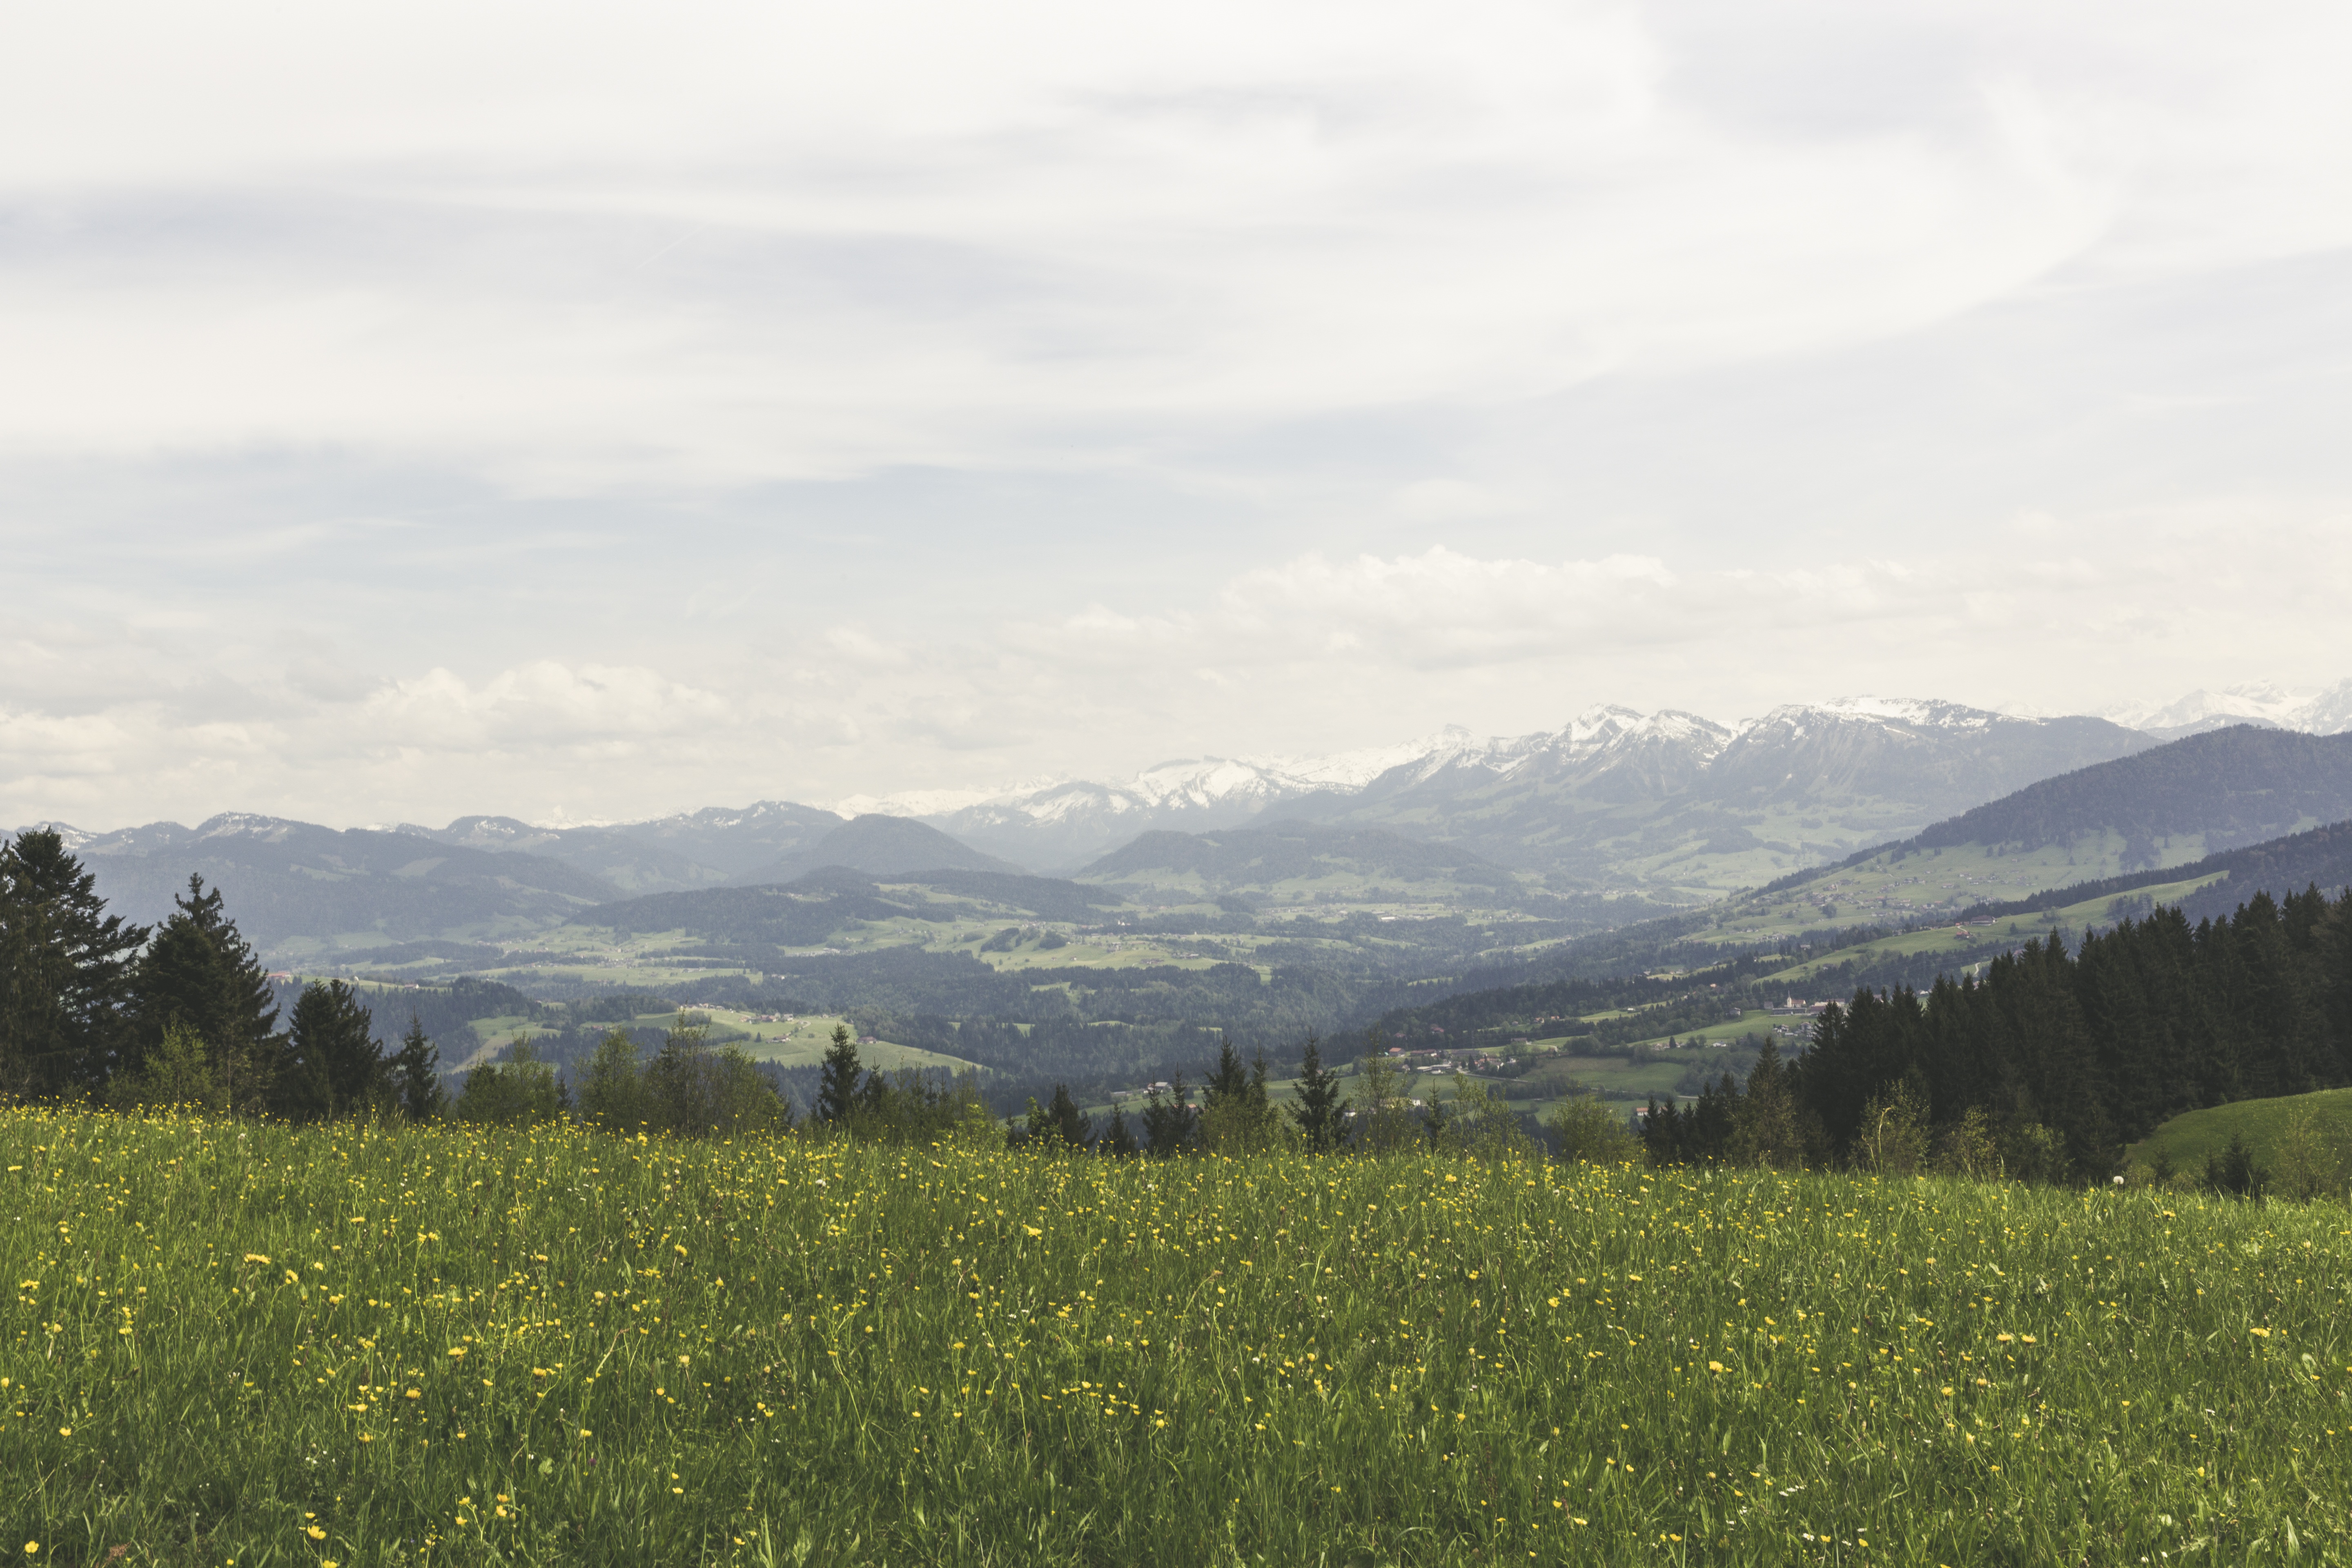
landscape, tree, nature, forest, grass, horizon, wilderness, mountain, cloud, sky, field, meadow, prairie, morning, hill, valley, mountain range, panorama, idyllic, green, pasture, alpine, ridge, plain, trees, clouds, mountains, alps, grassland, forests, outlook, plateau, fell, habitat, silent, ecosystem, hilly, rural area, landform, natural environment, geographical feature, atmospheric phenomenon, mountainous landforms